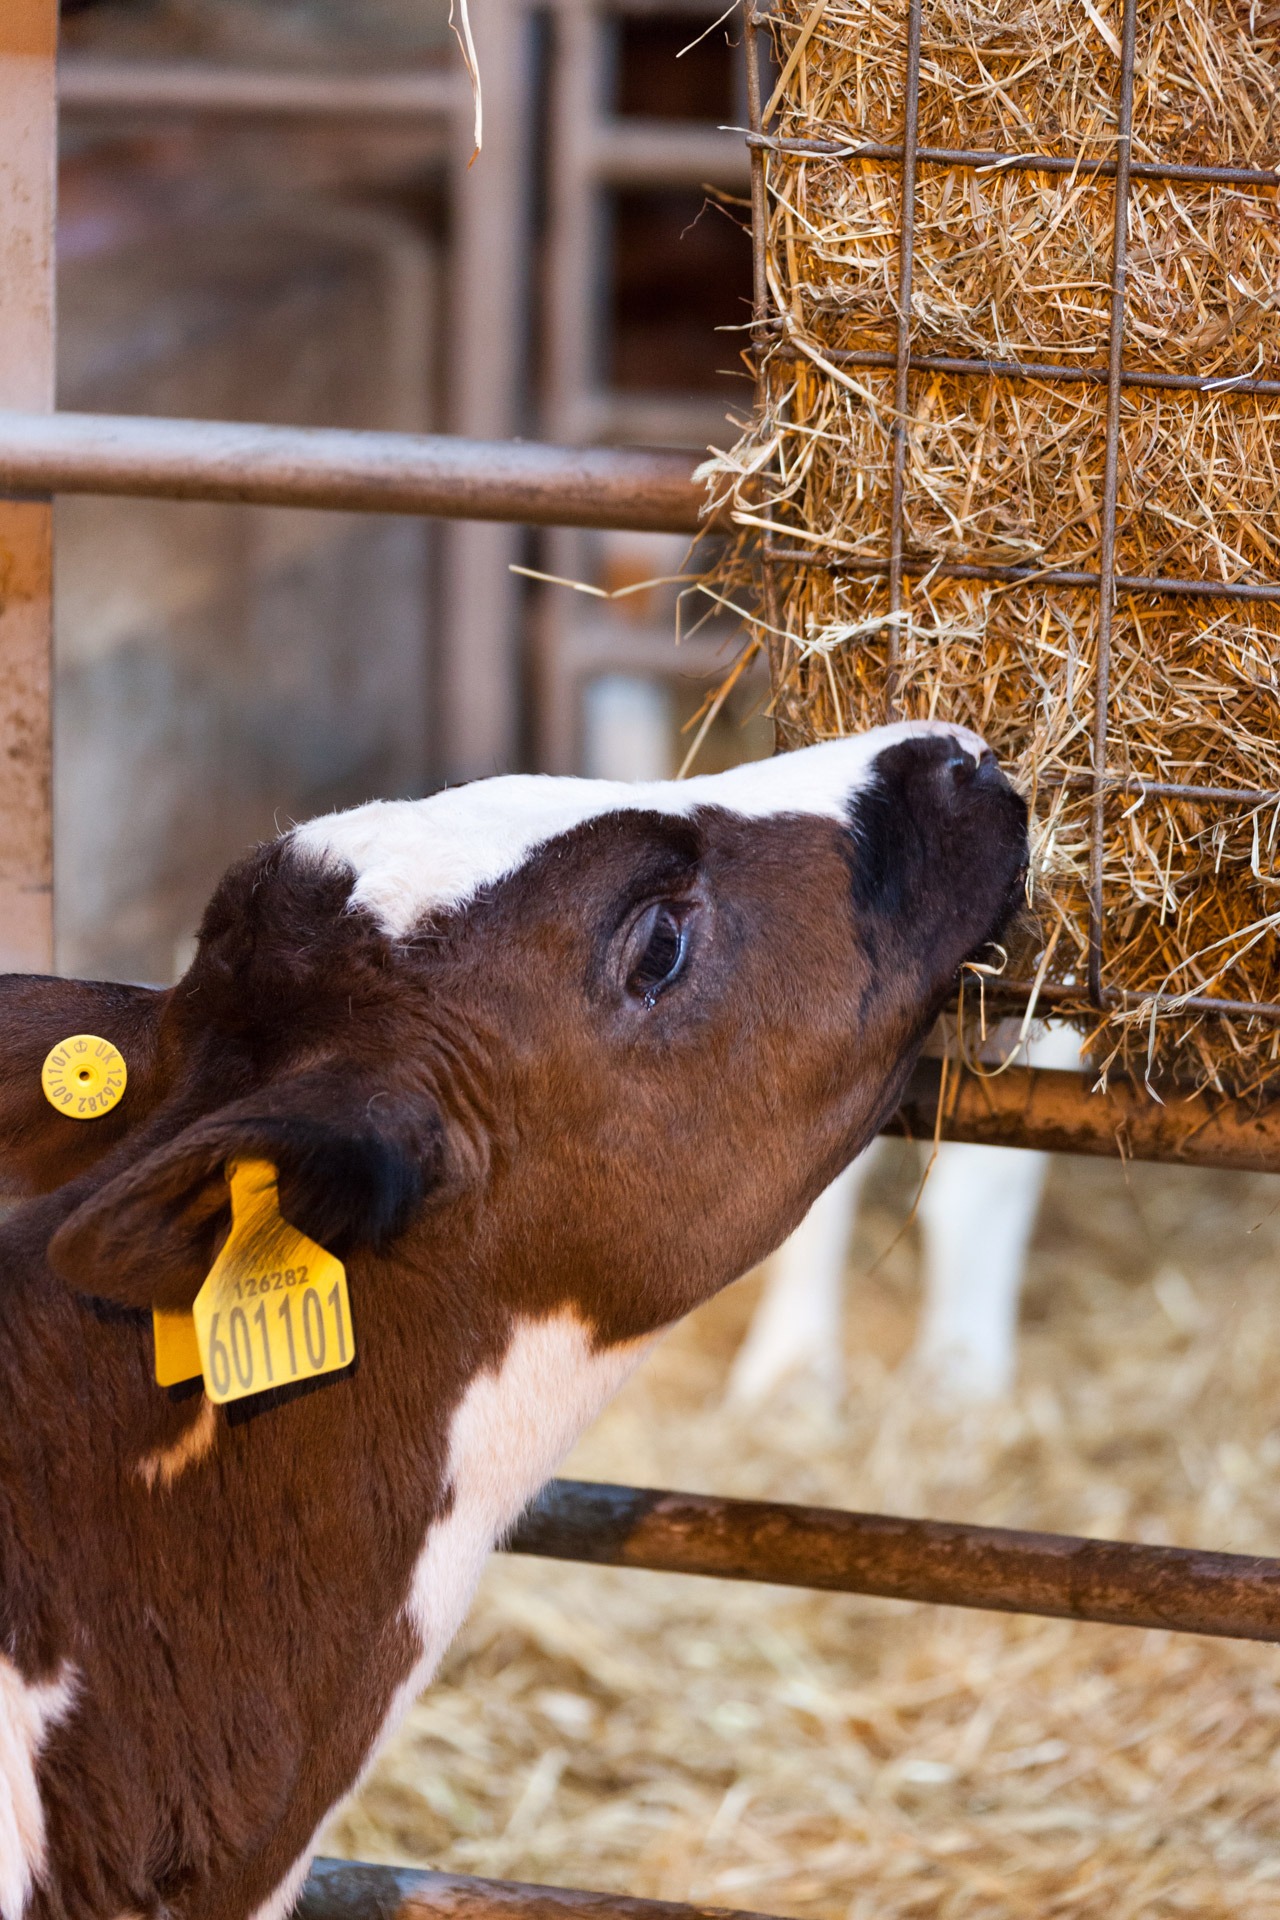
hay, farm, animal, rural, young, cow, cattle, farming, livestock, mammal, agriculture, eat, calf, feeding, eating, goats, head, straw, dairy, dairy cow, cattle like mammal, cow goat family